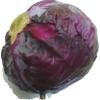
Label: red_cabbage